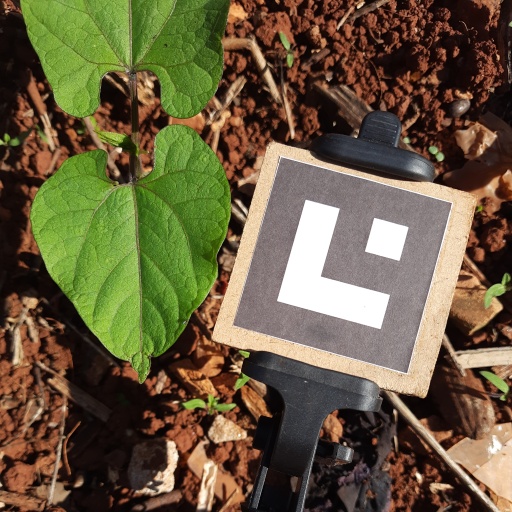
Observations: wavy surface, no eating holes, under sunlight